List of hypermarkets

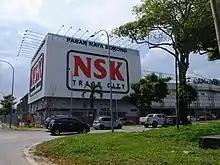
NSK Trade City in Pandan, Johor Bahru.

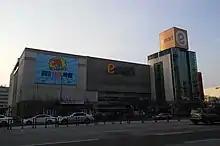
E-mart in South Korea

In Jordan, Carrefour has one branch in Amman (a joint venture between Majid Al Futtaim Group and Carrefour France) and has an area of 11,000 square meters. Hypermarkets also exist in the Zaatari refugee camp in Mafraq as part of the WFP initiative, which led the project to establish the stores.